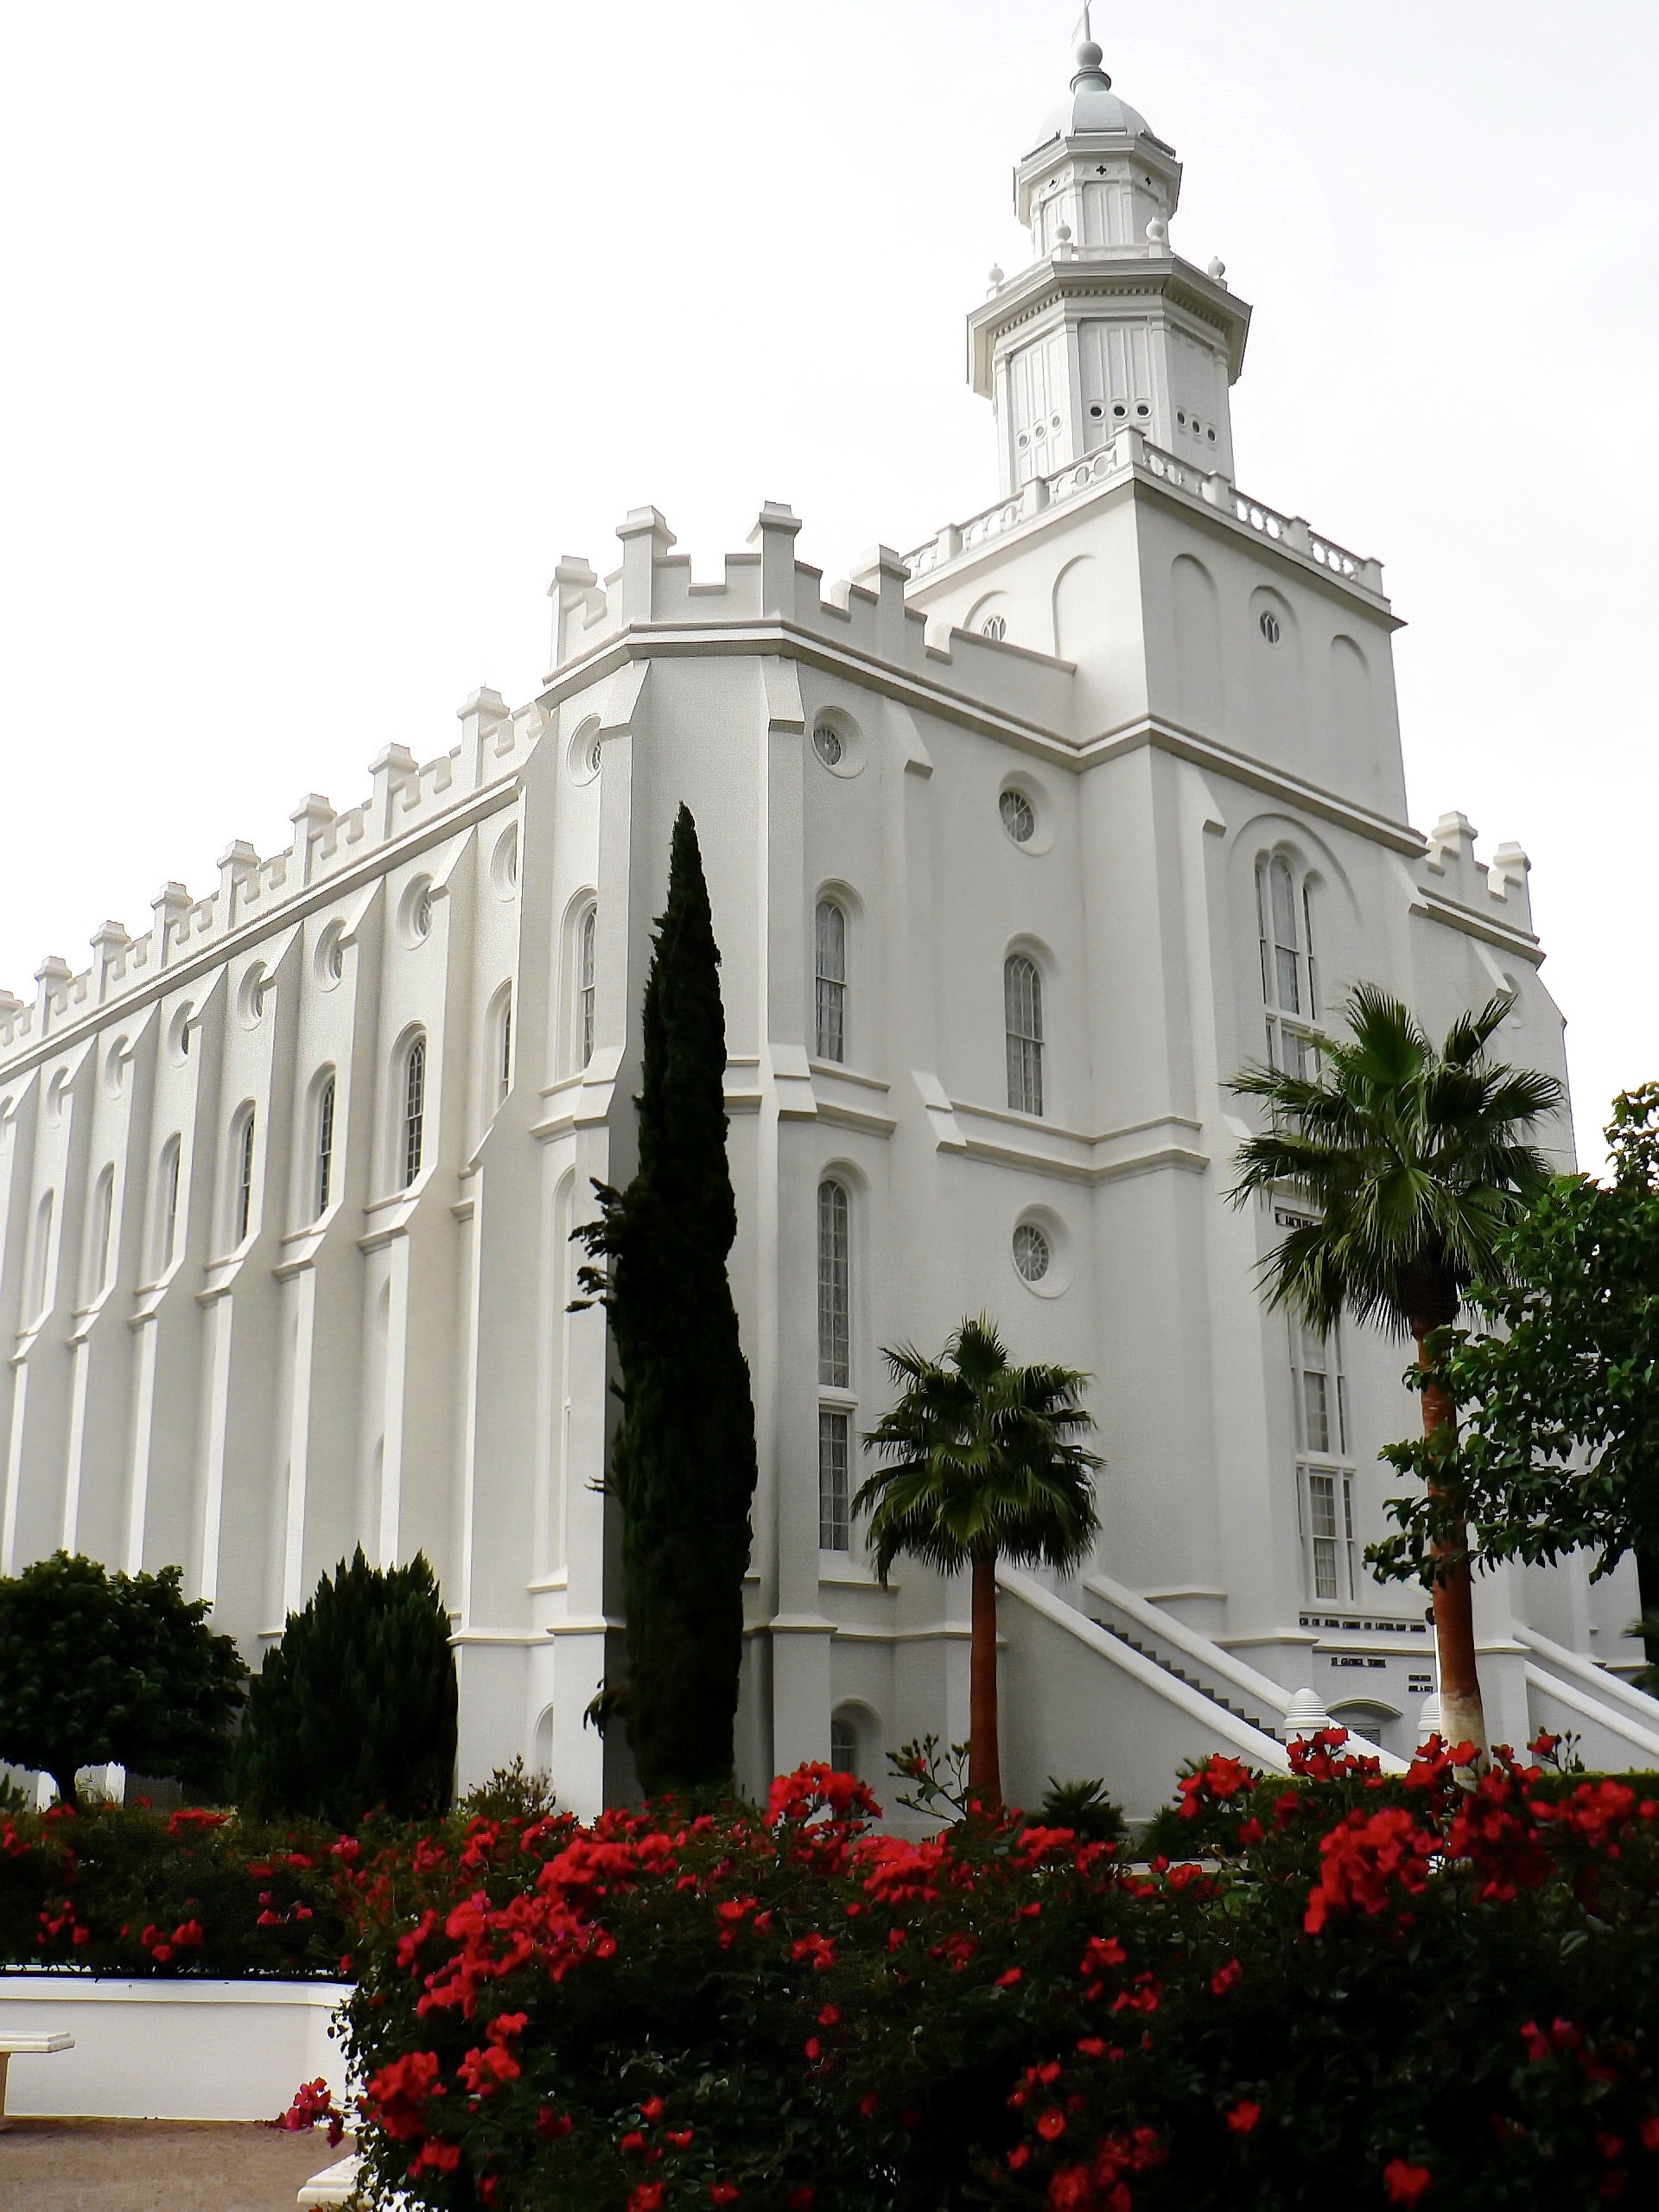
architecture, building, palace, usa, religion, landmark, facade, church, cathedral, place of worship, united states, temple, monastery, prayer, mormon, st georges, sect, mormon headquarters